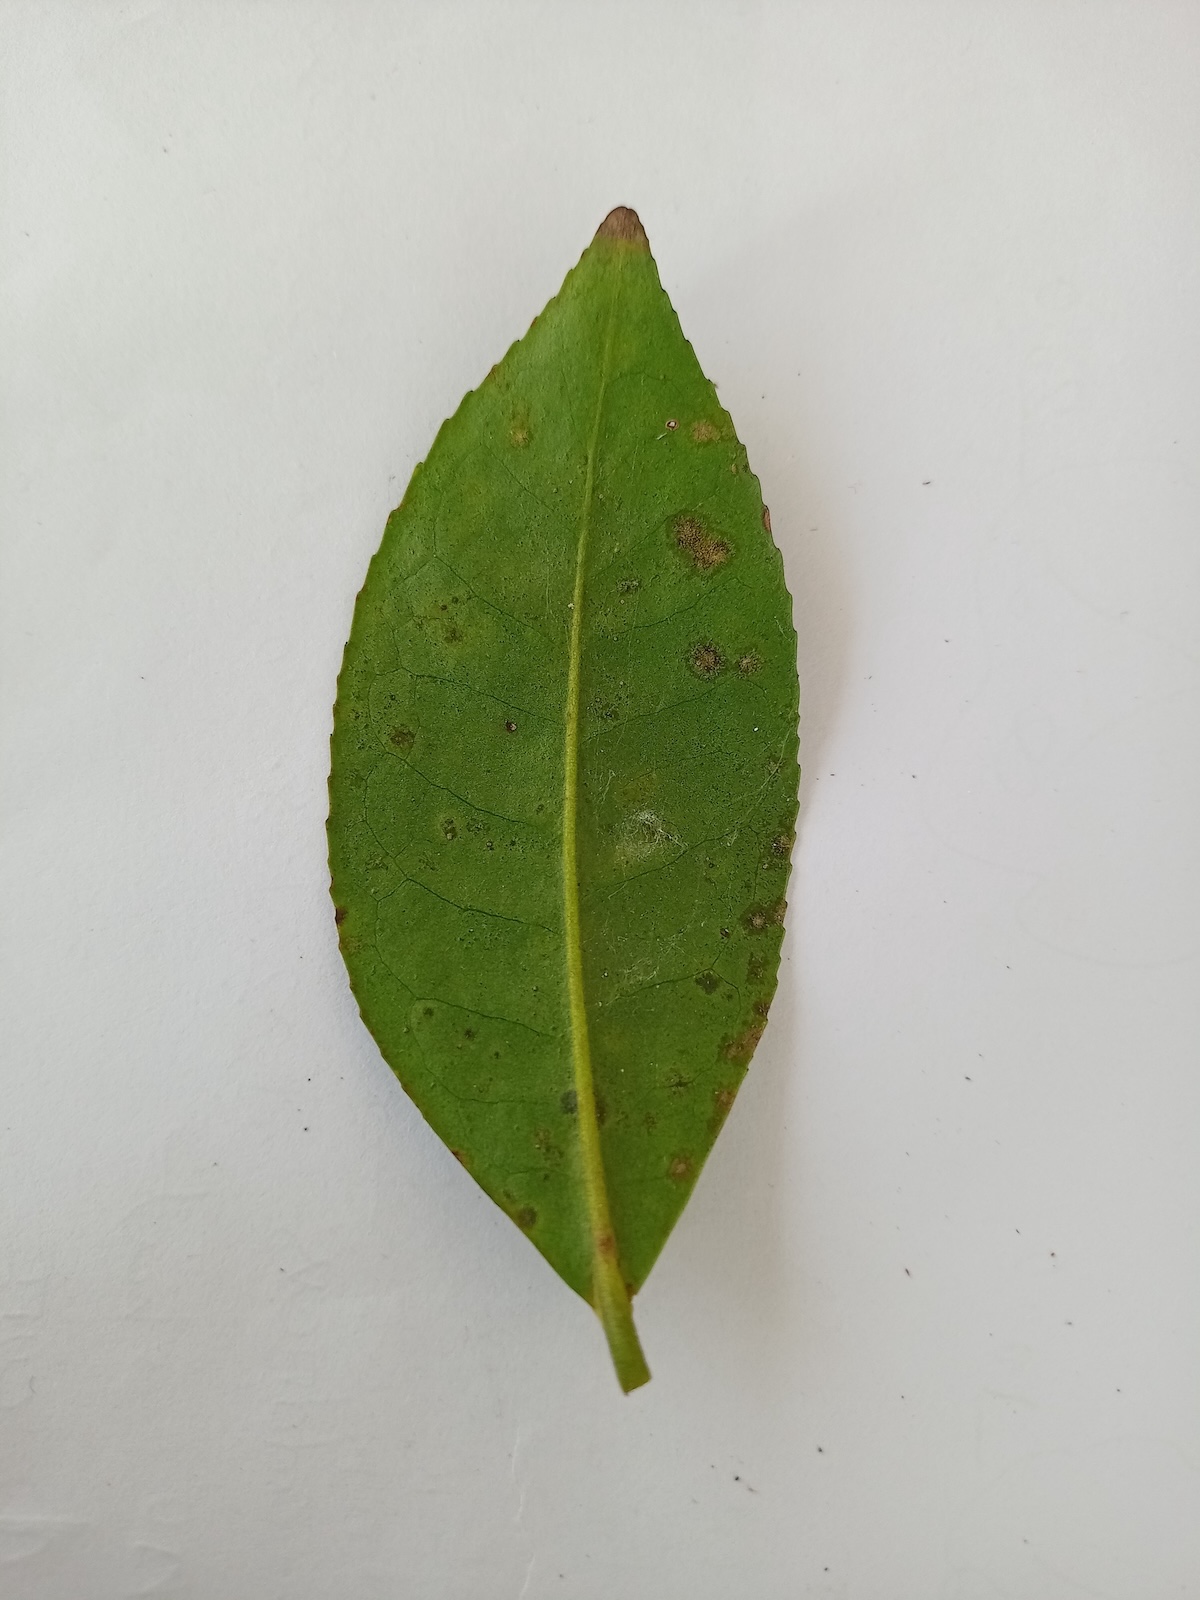
Label: Tea algal leaf spot